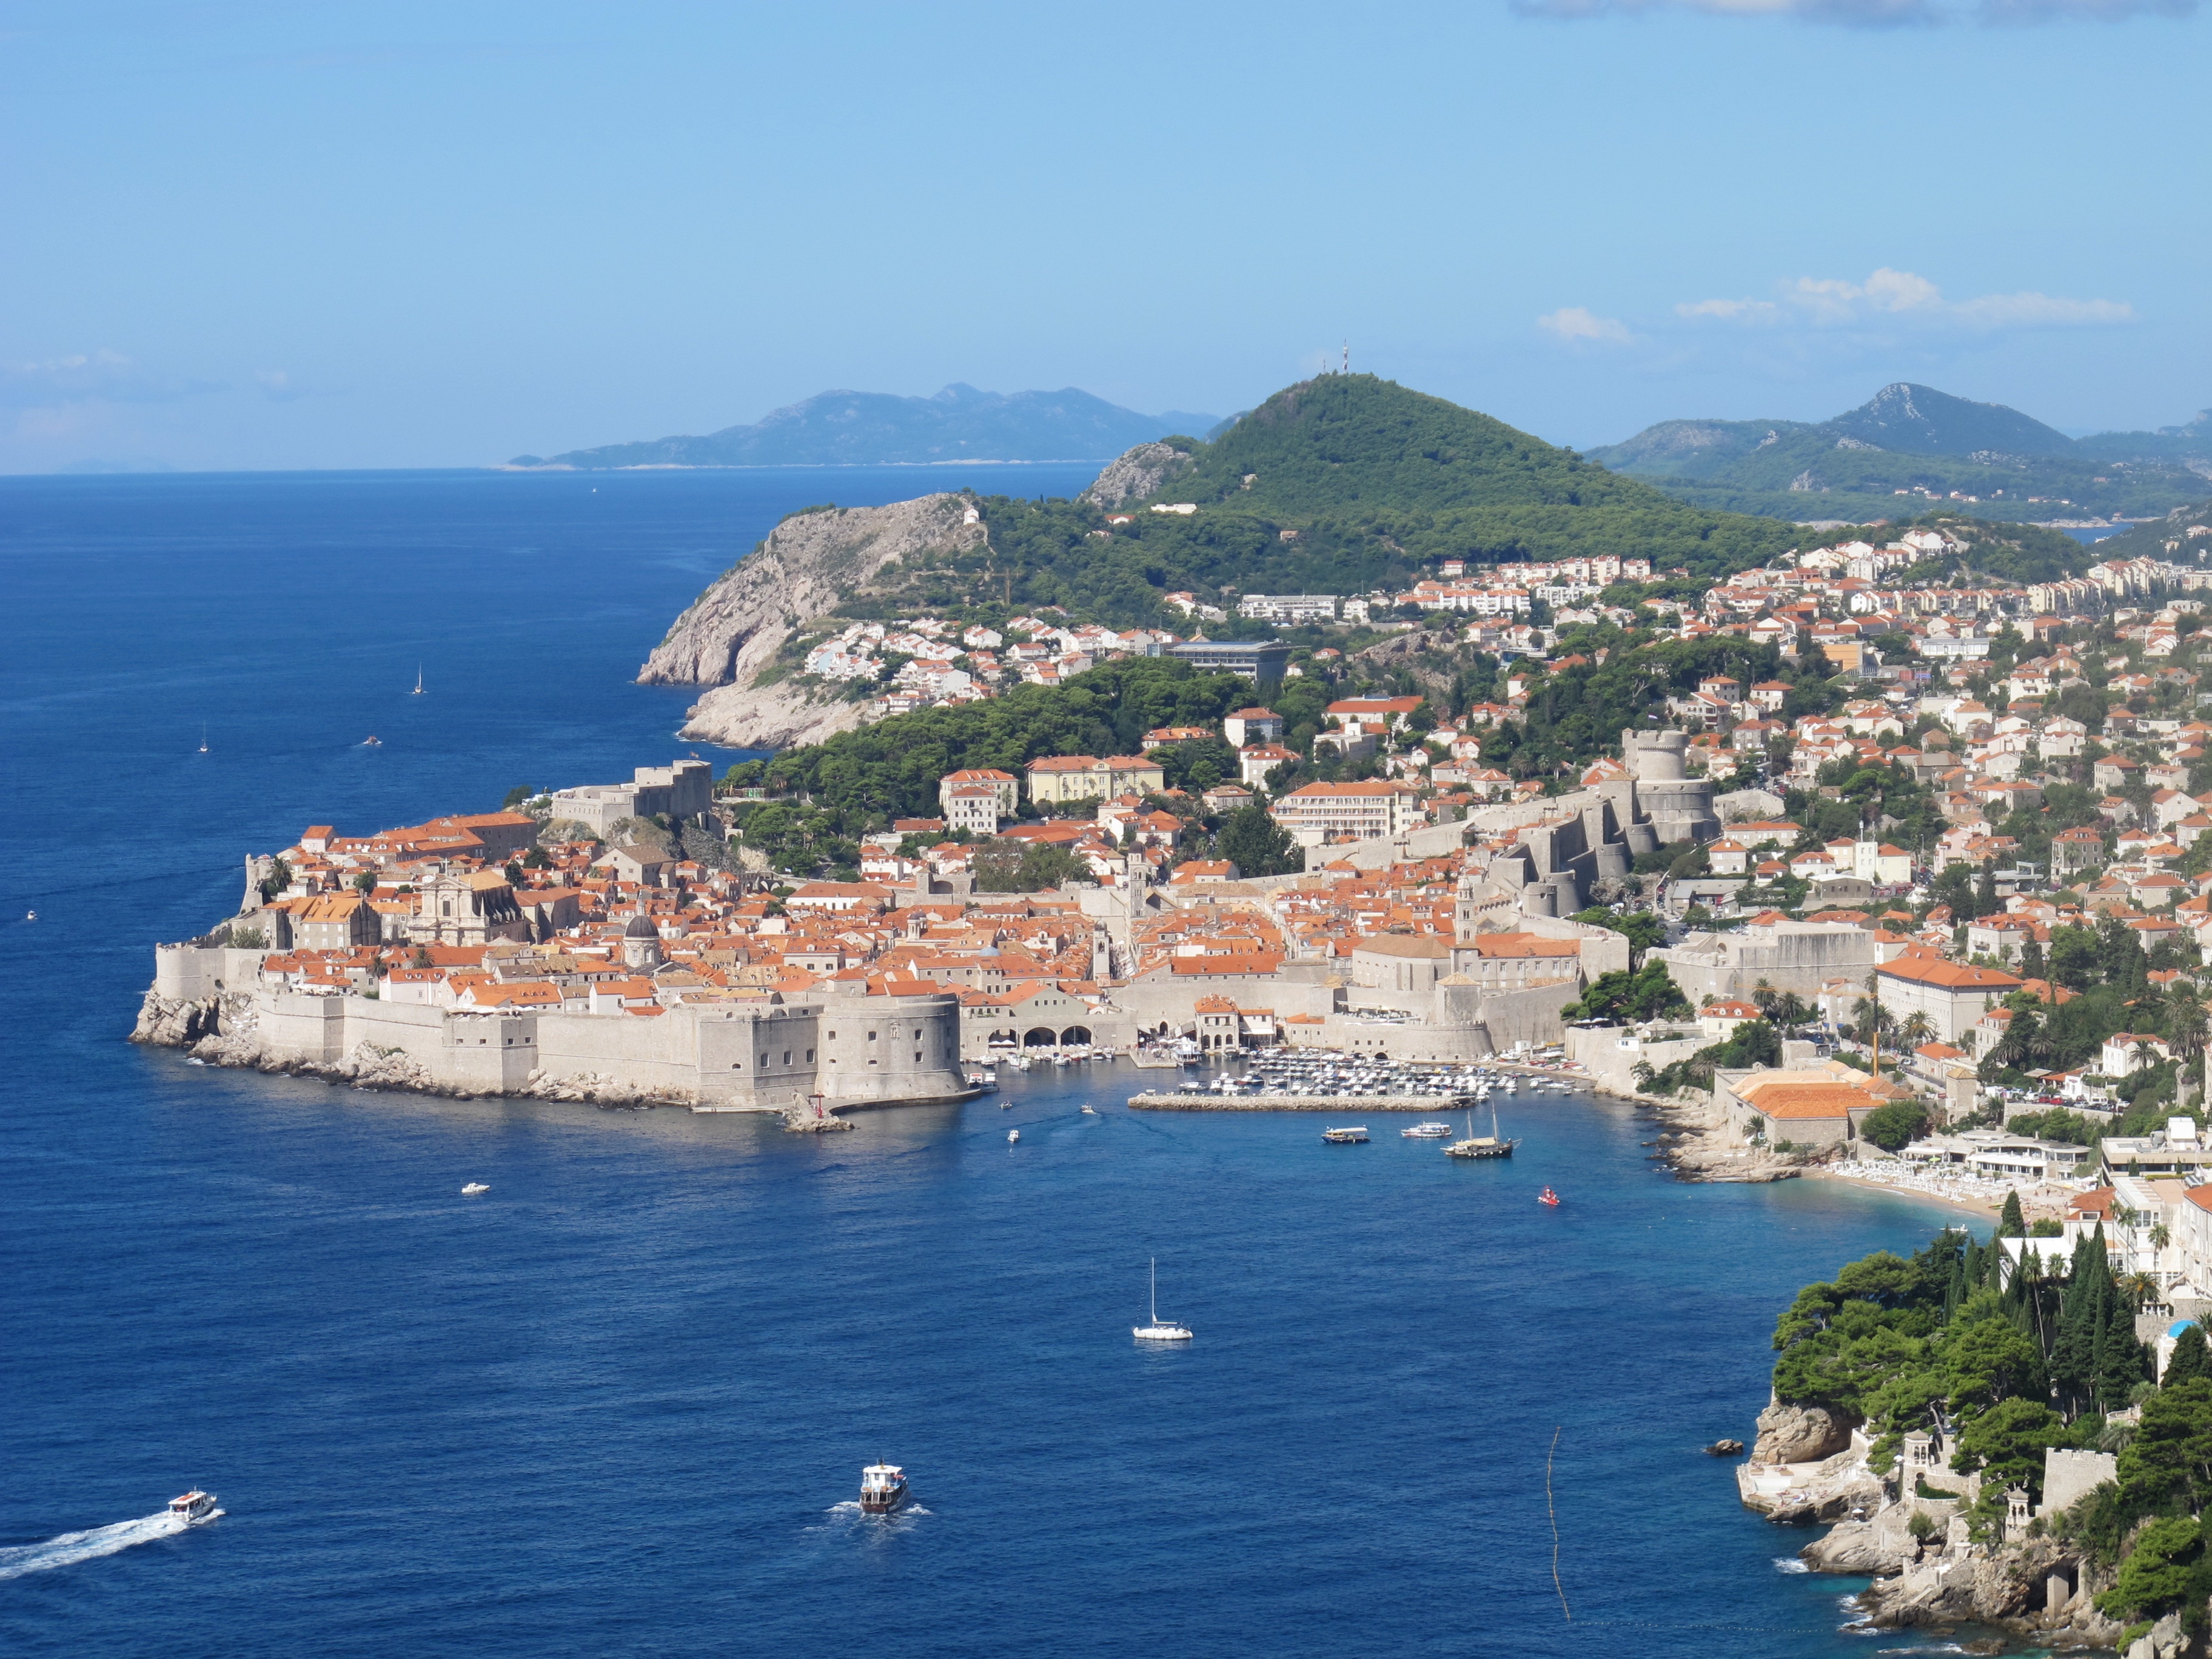
sea, coast, ocean, town, city, vacation, cliff, cove, vehicle, bay, harbor, port, terrain, body of water, croatia, dubrovnik, cape, dalmatia, aerial photography